Rhythm of Love (Kylie Minogue album)

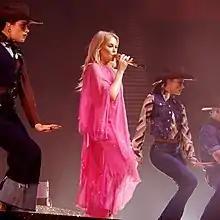
Minogue performing lead single "Better the Devil You Know" during her Golden Tour (2018—19)

The album spawned four singles, which are sometimes referred to as "The Golden Quartet". The lead single "Better the Devil You Know" was released on 30 April 1990. An accompanying music video was directed by Paul Goldman and was filmed in Melbourne—away from the constraints of PWL—over two days in early April of that year. The video's sexual tone caused controversy—it featured Minogue dancing in a revealing black dress and posing suggestive scenes with a shirtless black man. In the UK, "Better the Devil You Know" became her fifth non-consecutive number two single on the UK Singles Chart, and stayed at the position for two consecutive weeks. It further peaked within the top five in Australia, Belgium, and Ireland.